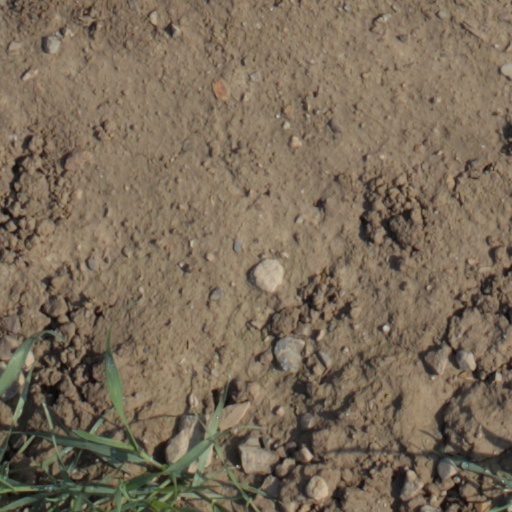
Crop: wheat